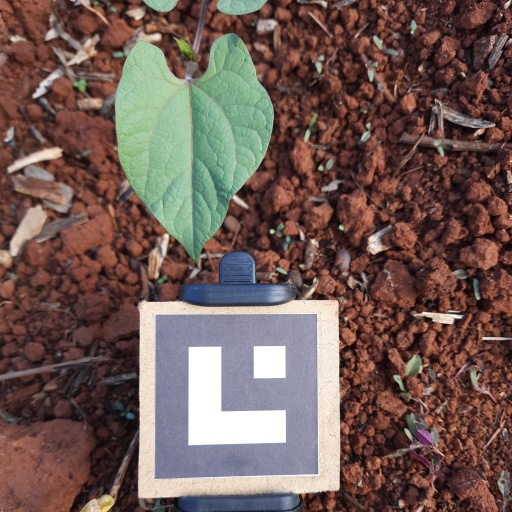
Observations: flat surface, no eating holes, under cloudy sky